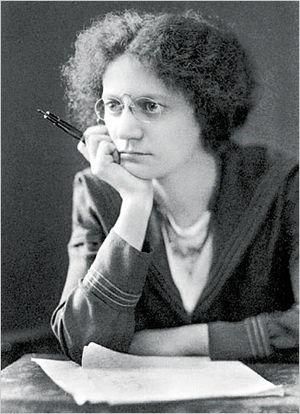
Mary Antin, née le 13 juin 1881 à Polotsk et morte le 15 mai 1949 à Suffern est une femme de lettres américaine d'origine juive, militant pour les droits des immigrés.